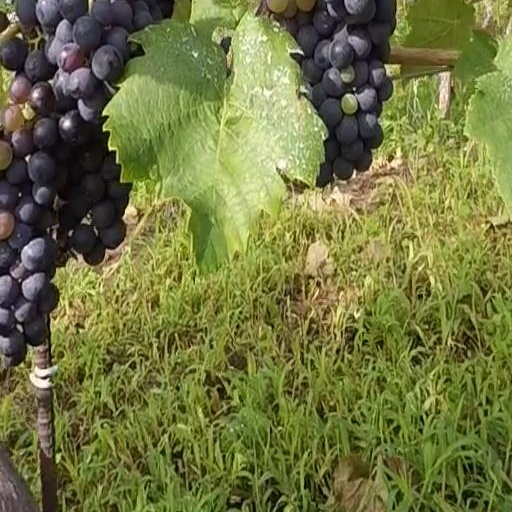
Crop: grape